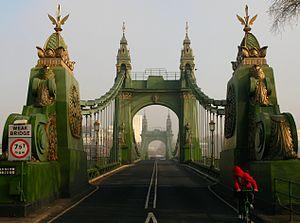
L'Hammersmith Bridge est un pont sur la Tamise situé dans l'ouest de Londres, juste au sud de la région de Hammersmith dans le district de Hammersmith et Fulham sur la rive nord du fleuve. Il permet à la circulation et aux piétons de passer à Barnes au sud du fleuve.